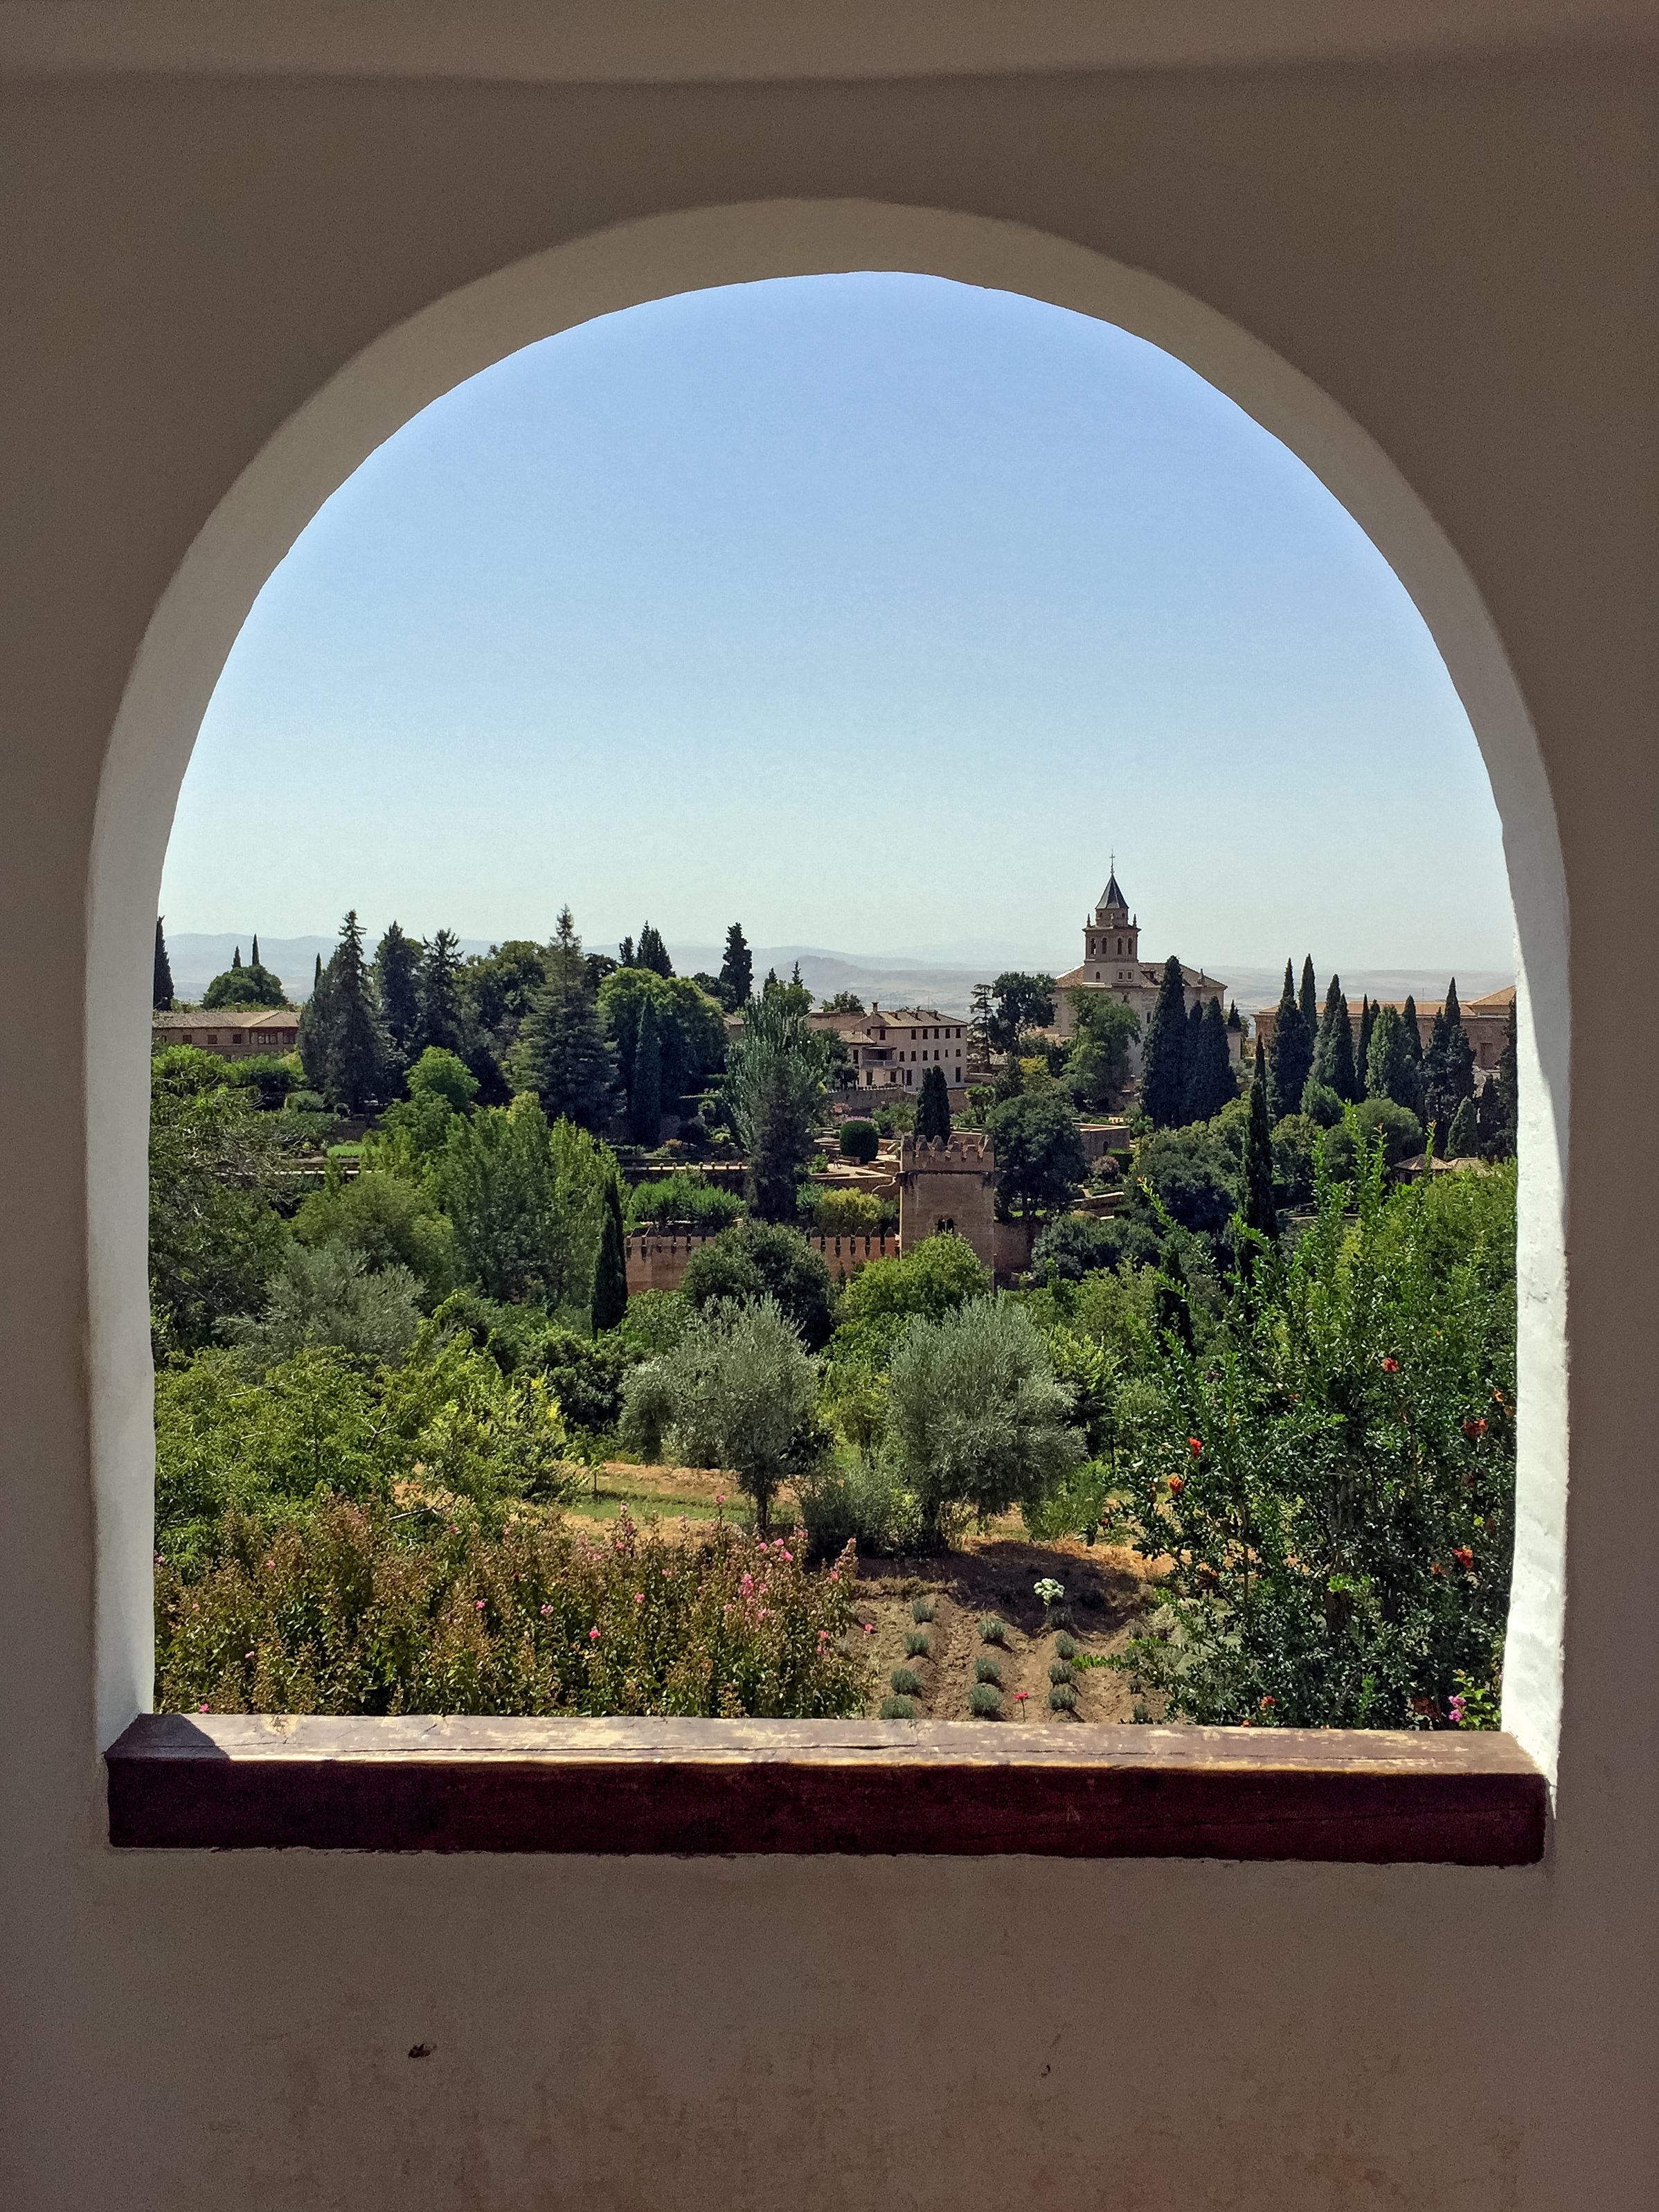
landscape, architecture, white, flower, window, view, old, wall, arch, castle, landmark, tourism, sunny, art, spain, archway, picturesque, history, granada, shape, traditional, architectural, alhambra